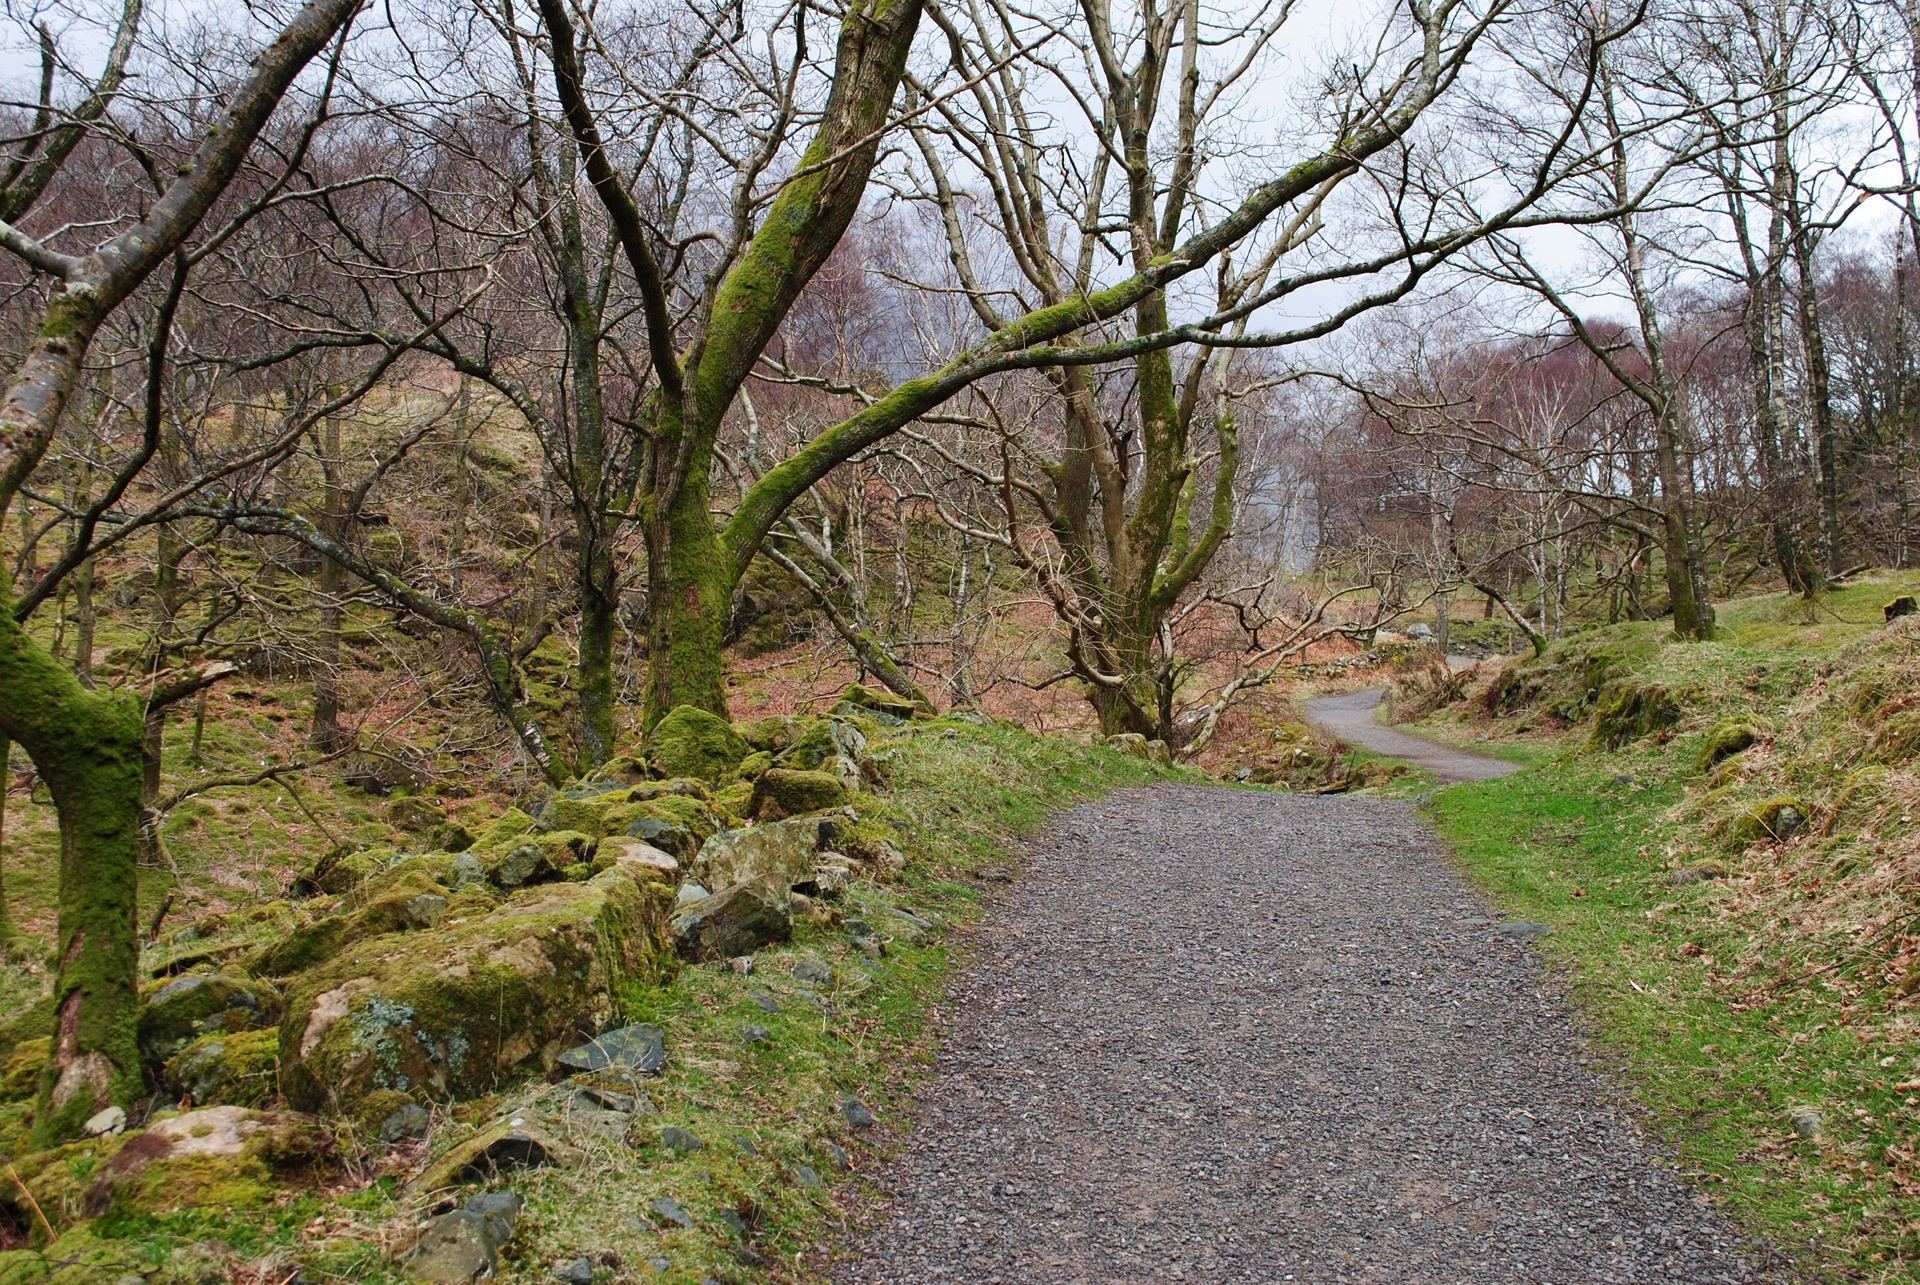
tree, nature, forest, path, grass, outdoor, winter, track, road, trail, field, countryside, leaf, flower, valley, country, travel, idyllic, stream, rural, tranquil, scenic, hike, peaceful, autumn, scenery, soil, leisure, season, waterway, trees, shrub, way, serenity, woodland, quiet, habitat, destination, rural area